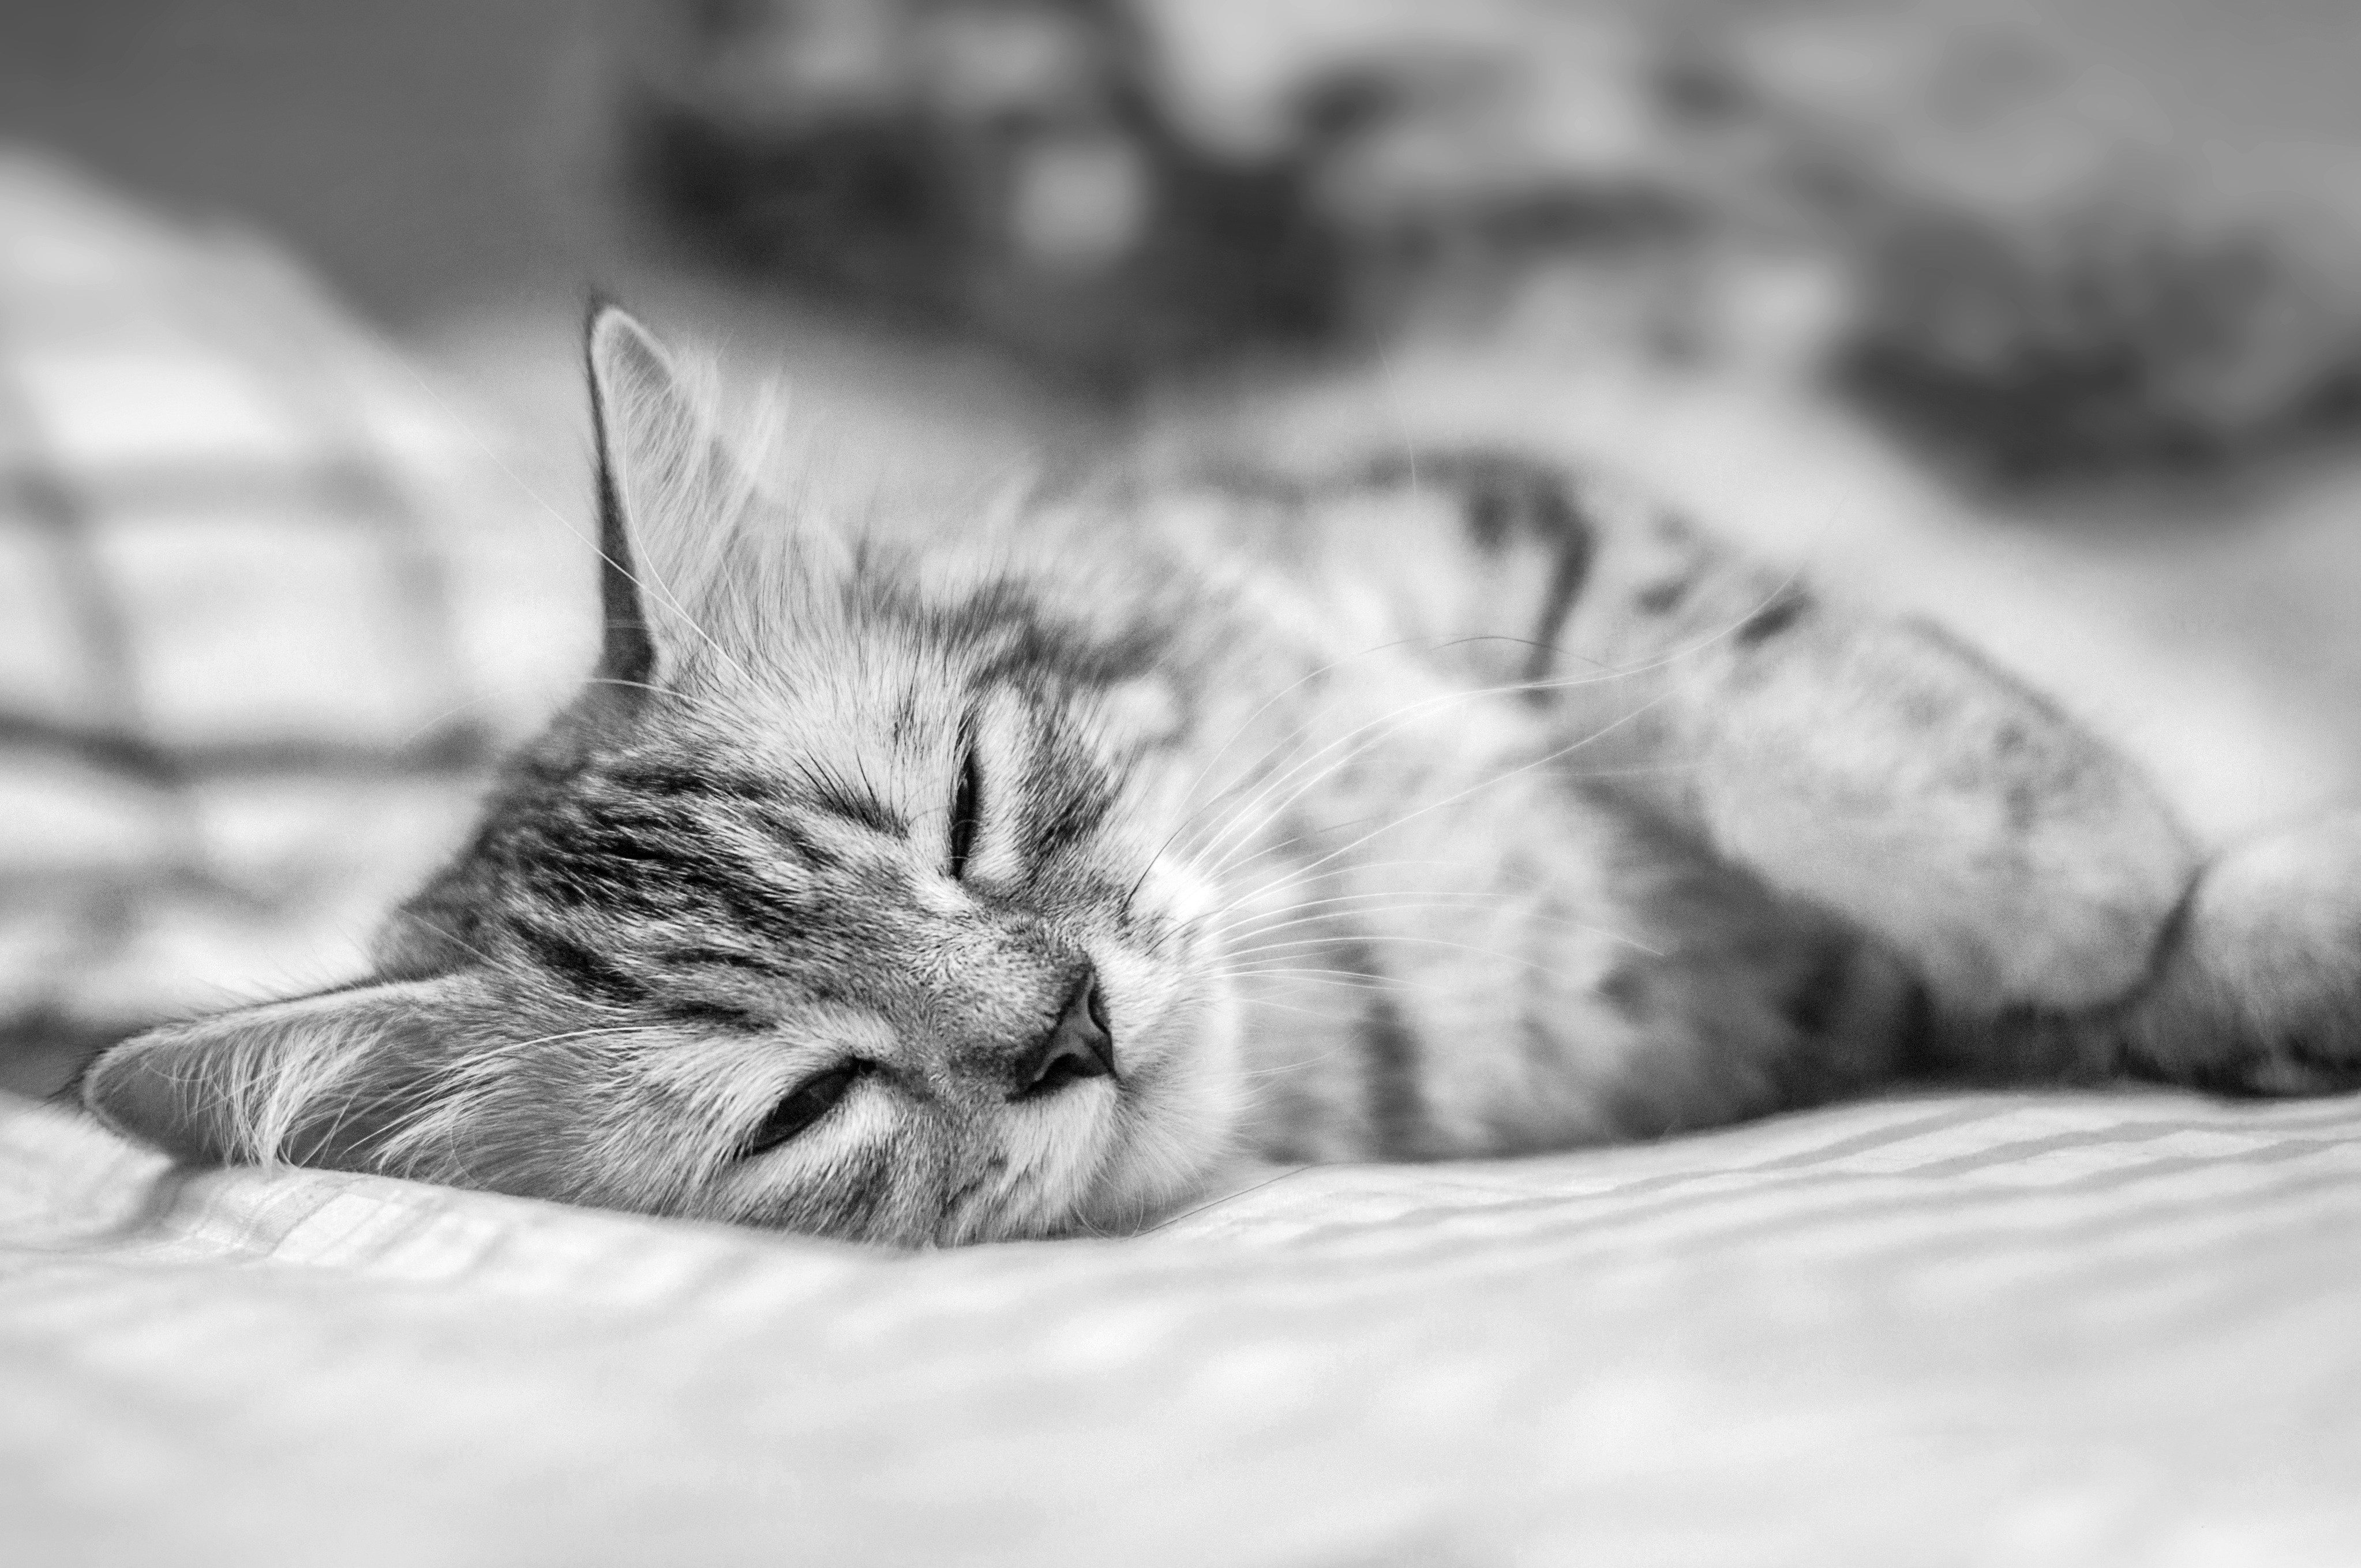
black and white, white, kitten, cat, mammal, monochrome, close up, nose, whiskers, sleep, vertebrate, tabby cat, monochrome photography, small to medium sized cats, cat like mammal